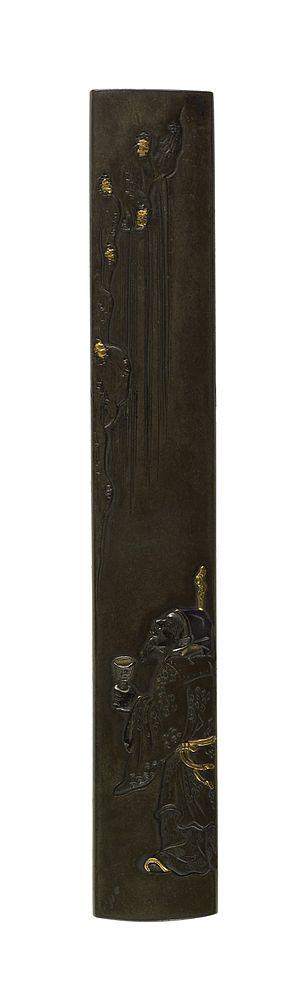
L’appellation huit Immortels de la coupe de vin ou huit immortels livrés au vin désigne un groupe de lettrés de la dynastie Tang connus pour leur goût des boissons alcoolisées chinoises. Ils ne sont pas déifiés et l'emploi du terme xian est métaphorique. Le terme se trouve dans un poème de Du Fu et dans la biographie de Li Bai dans le Nouveau Livre des Tang.